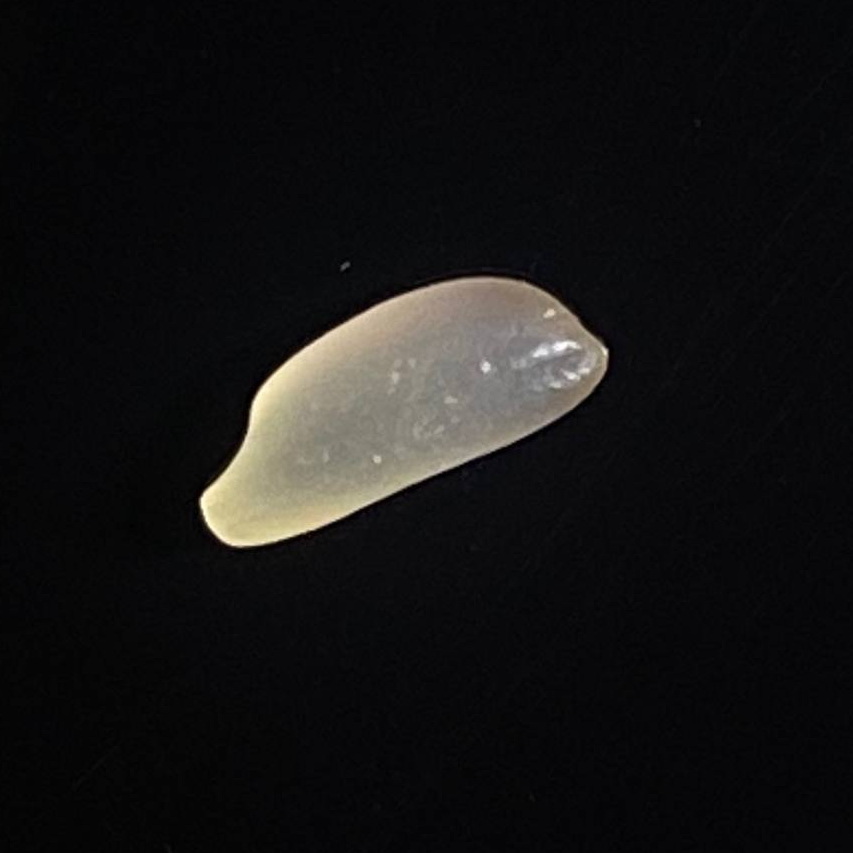
Rice variety: Shorna5